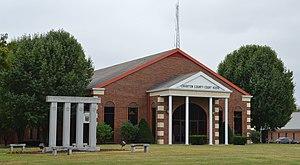
Le comté de Chariton est un comté du Missouri aux États-Unis. Le siège du comté se situe à Keytesville. Le comté fut créé en 1820 et nommé en référence à la rivière Chariton River. Au recensement de 2000, la population était constituée de 8.438 individus.
La ville de Keytesville est le siège du comté de Chariton, situé dans l'État du Missouri, aux États-Unis. Lors du recensement de 2010, sa population s’élevait à 471 habitants.